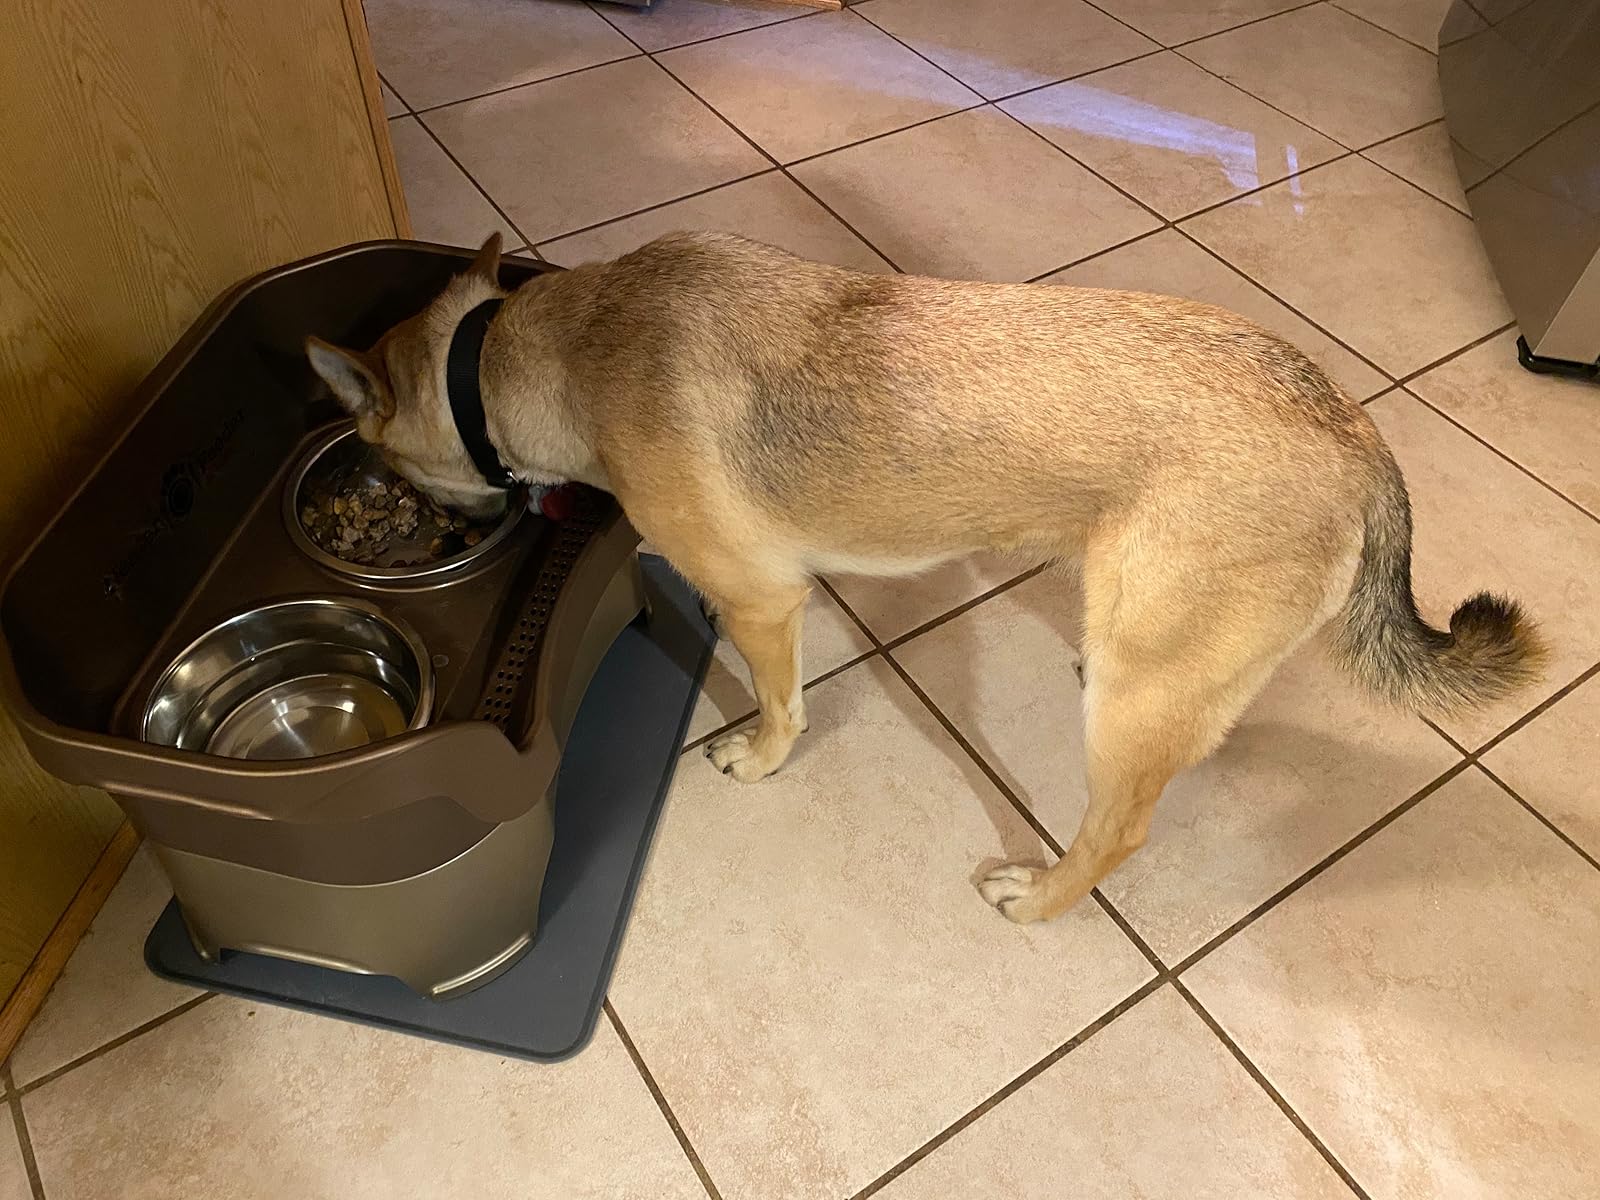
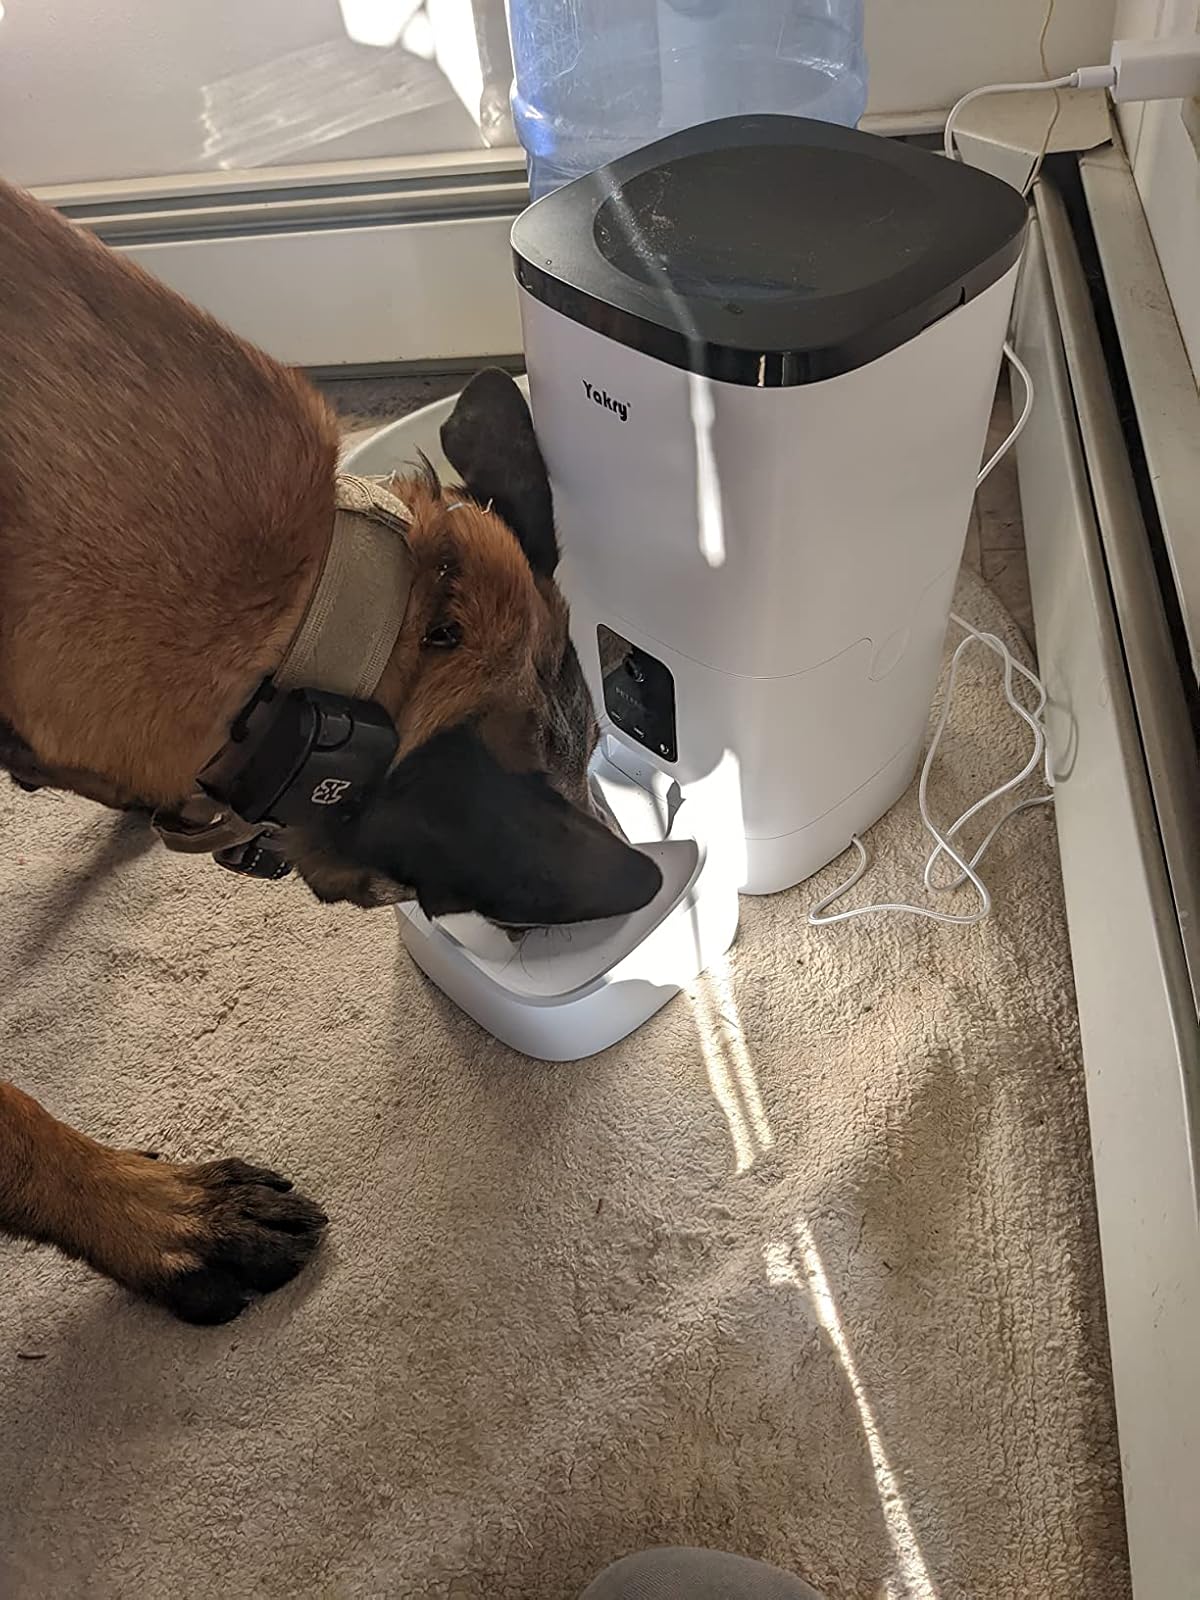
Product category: items_feeder
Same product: no